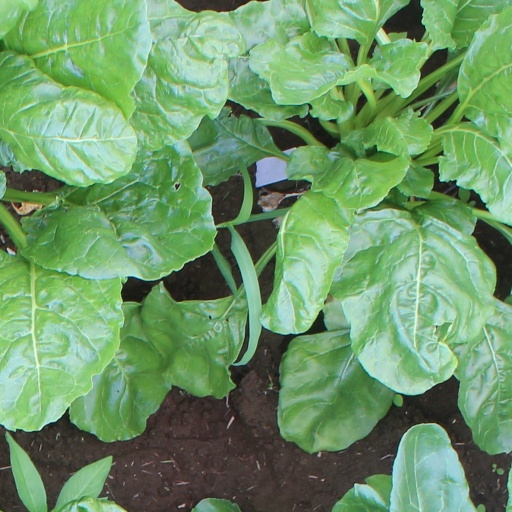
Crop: sugar beet